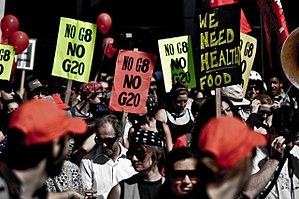
L’altermondialisme désigne les mouvements promouvant l'idée qu'une autre organisation du monde est possible et qui, sans rejeter la mondialisation, se proposent de la réguler. L'hétérogénéité et la diversité des associations altermondialistes incite à parler davantage de mouvements altermondialistes au pluriel que de mouvement au singulier.